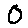
Label: 0